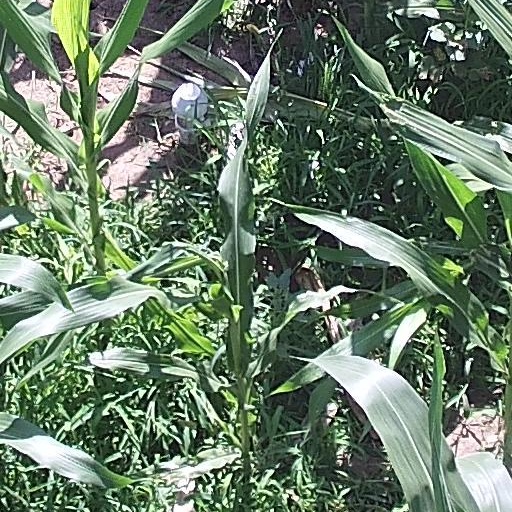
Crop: maize; corn